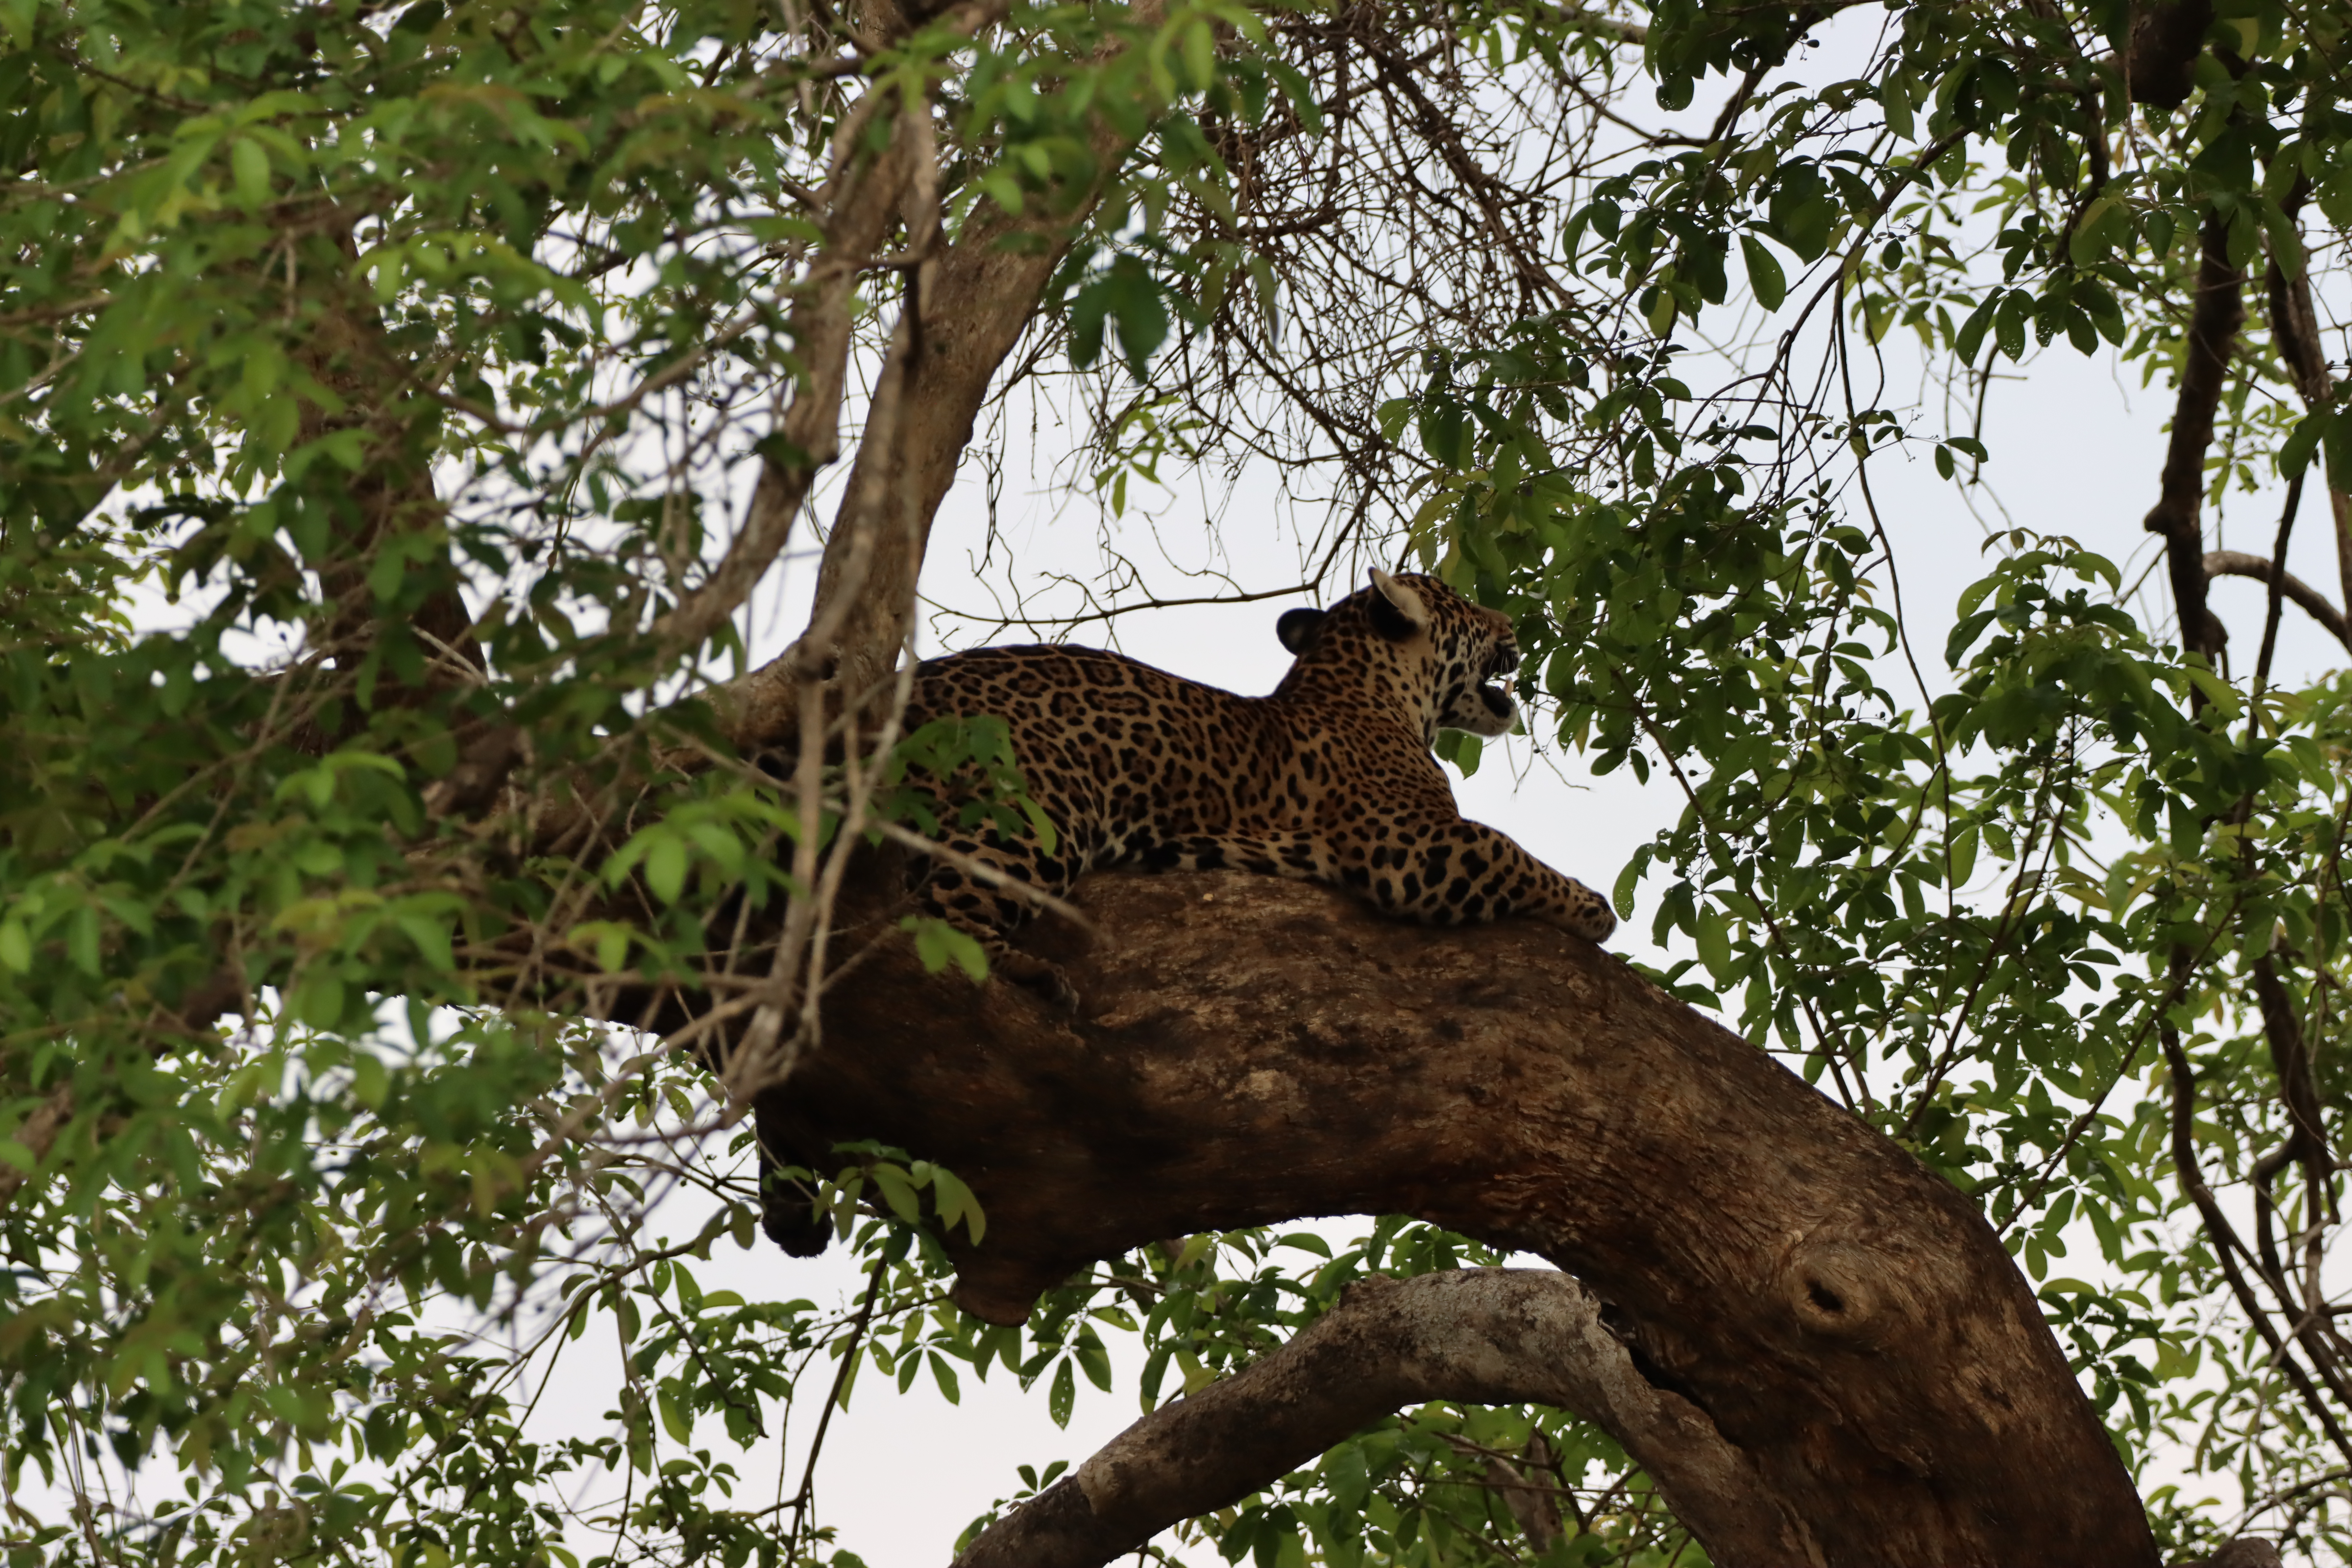
Jaguar: Abril